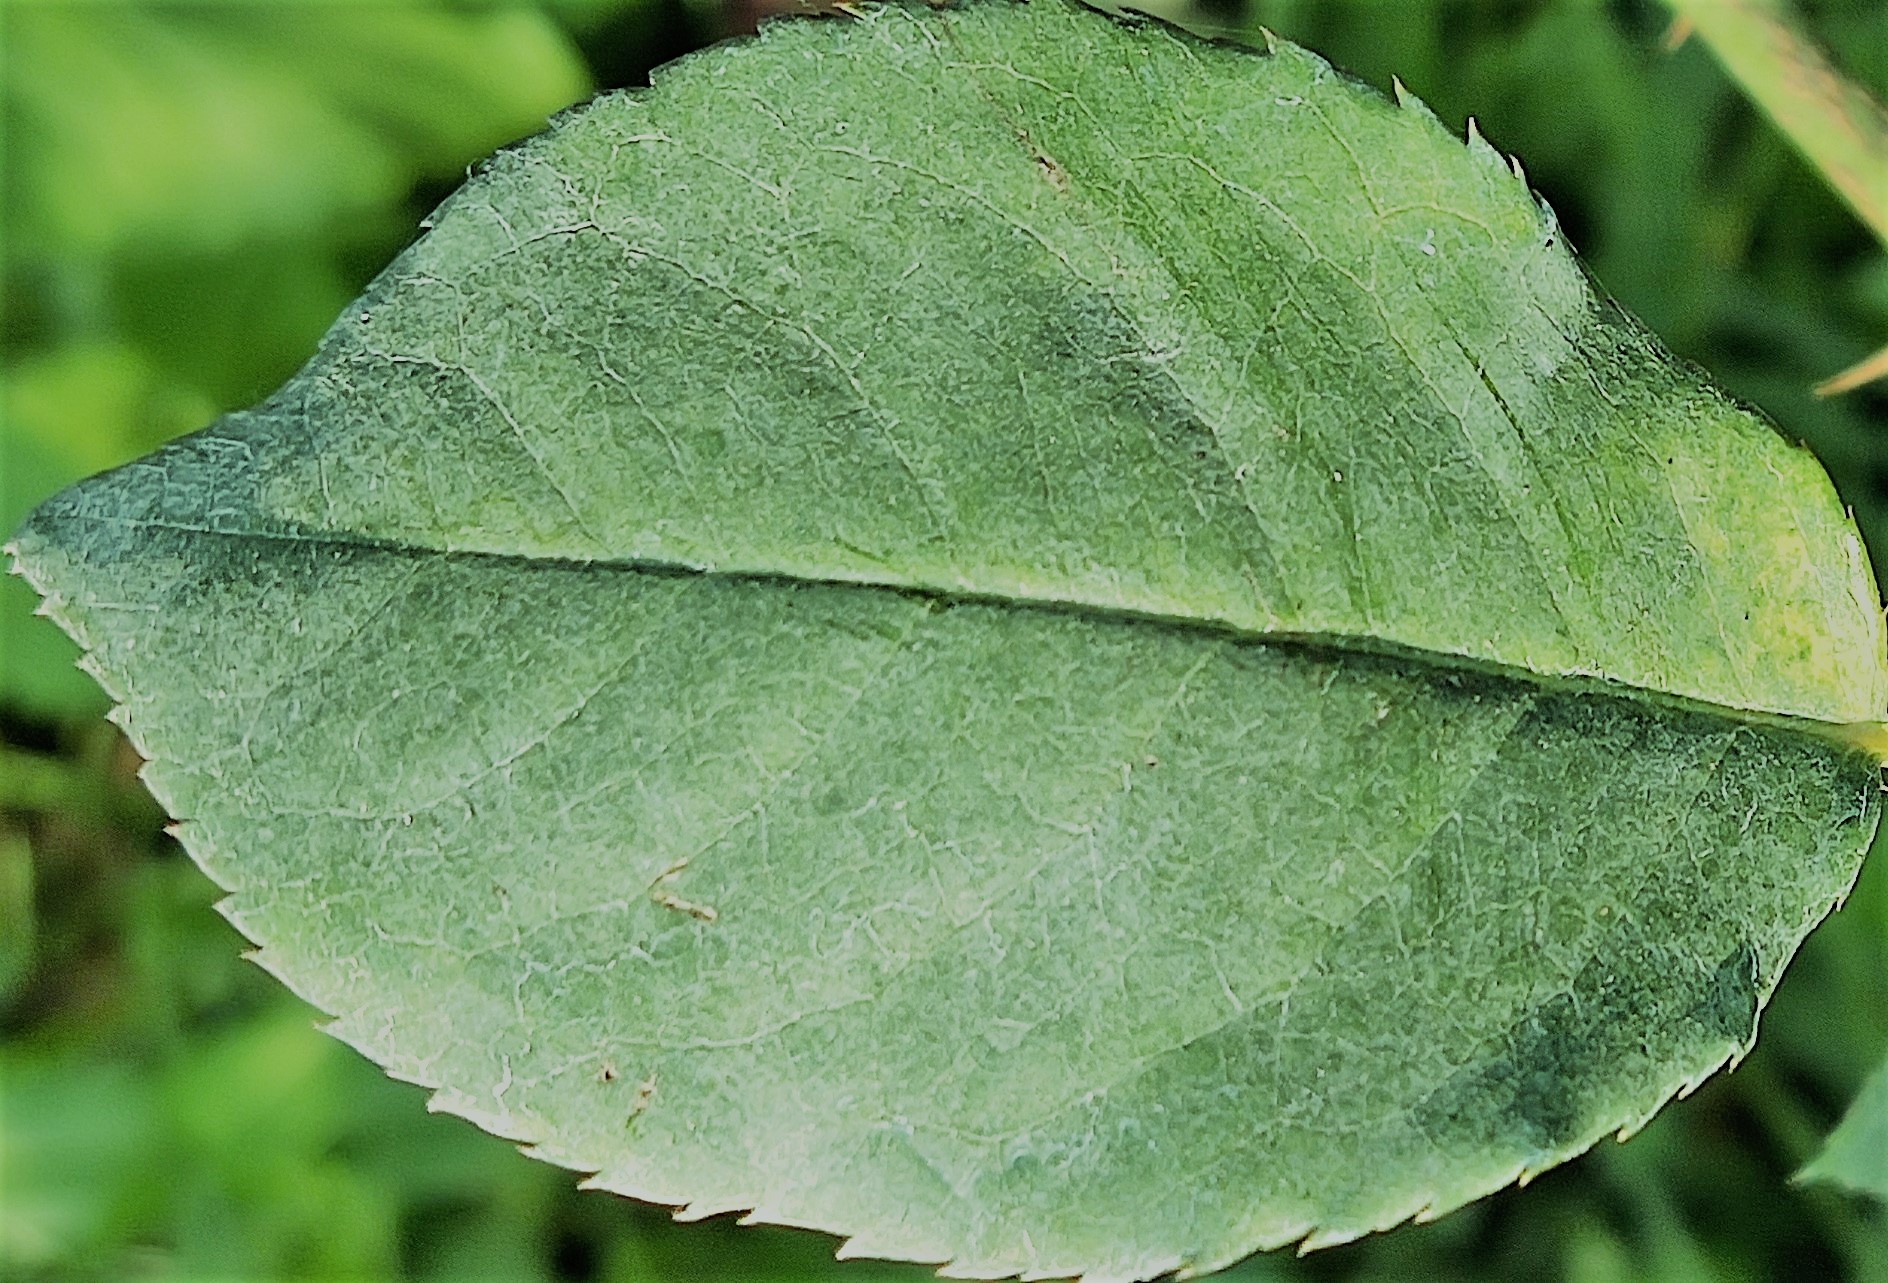
Label: Fresh Leaf